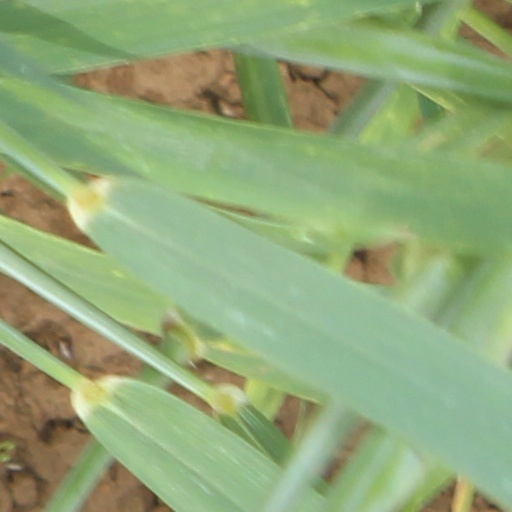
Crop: wheat